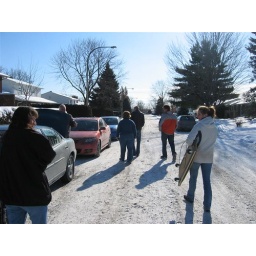
After the truck was packed to capacity, we were heading to our cars to convoy over to the new place.